Juan Carlos Mesa

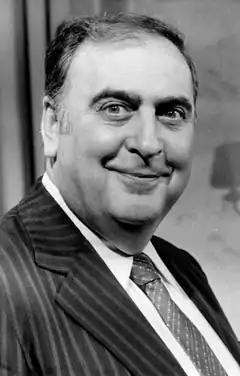
Juan Carlos Mesa.

Juan Carlos Mesa (May 15, 1930 – August 2, 2016) was an Argentine humorist, screenwriter, and director.